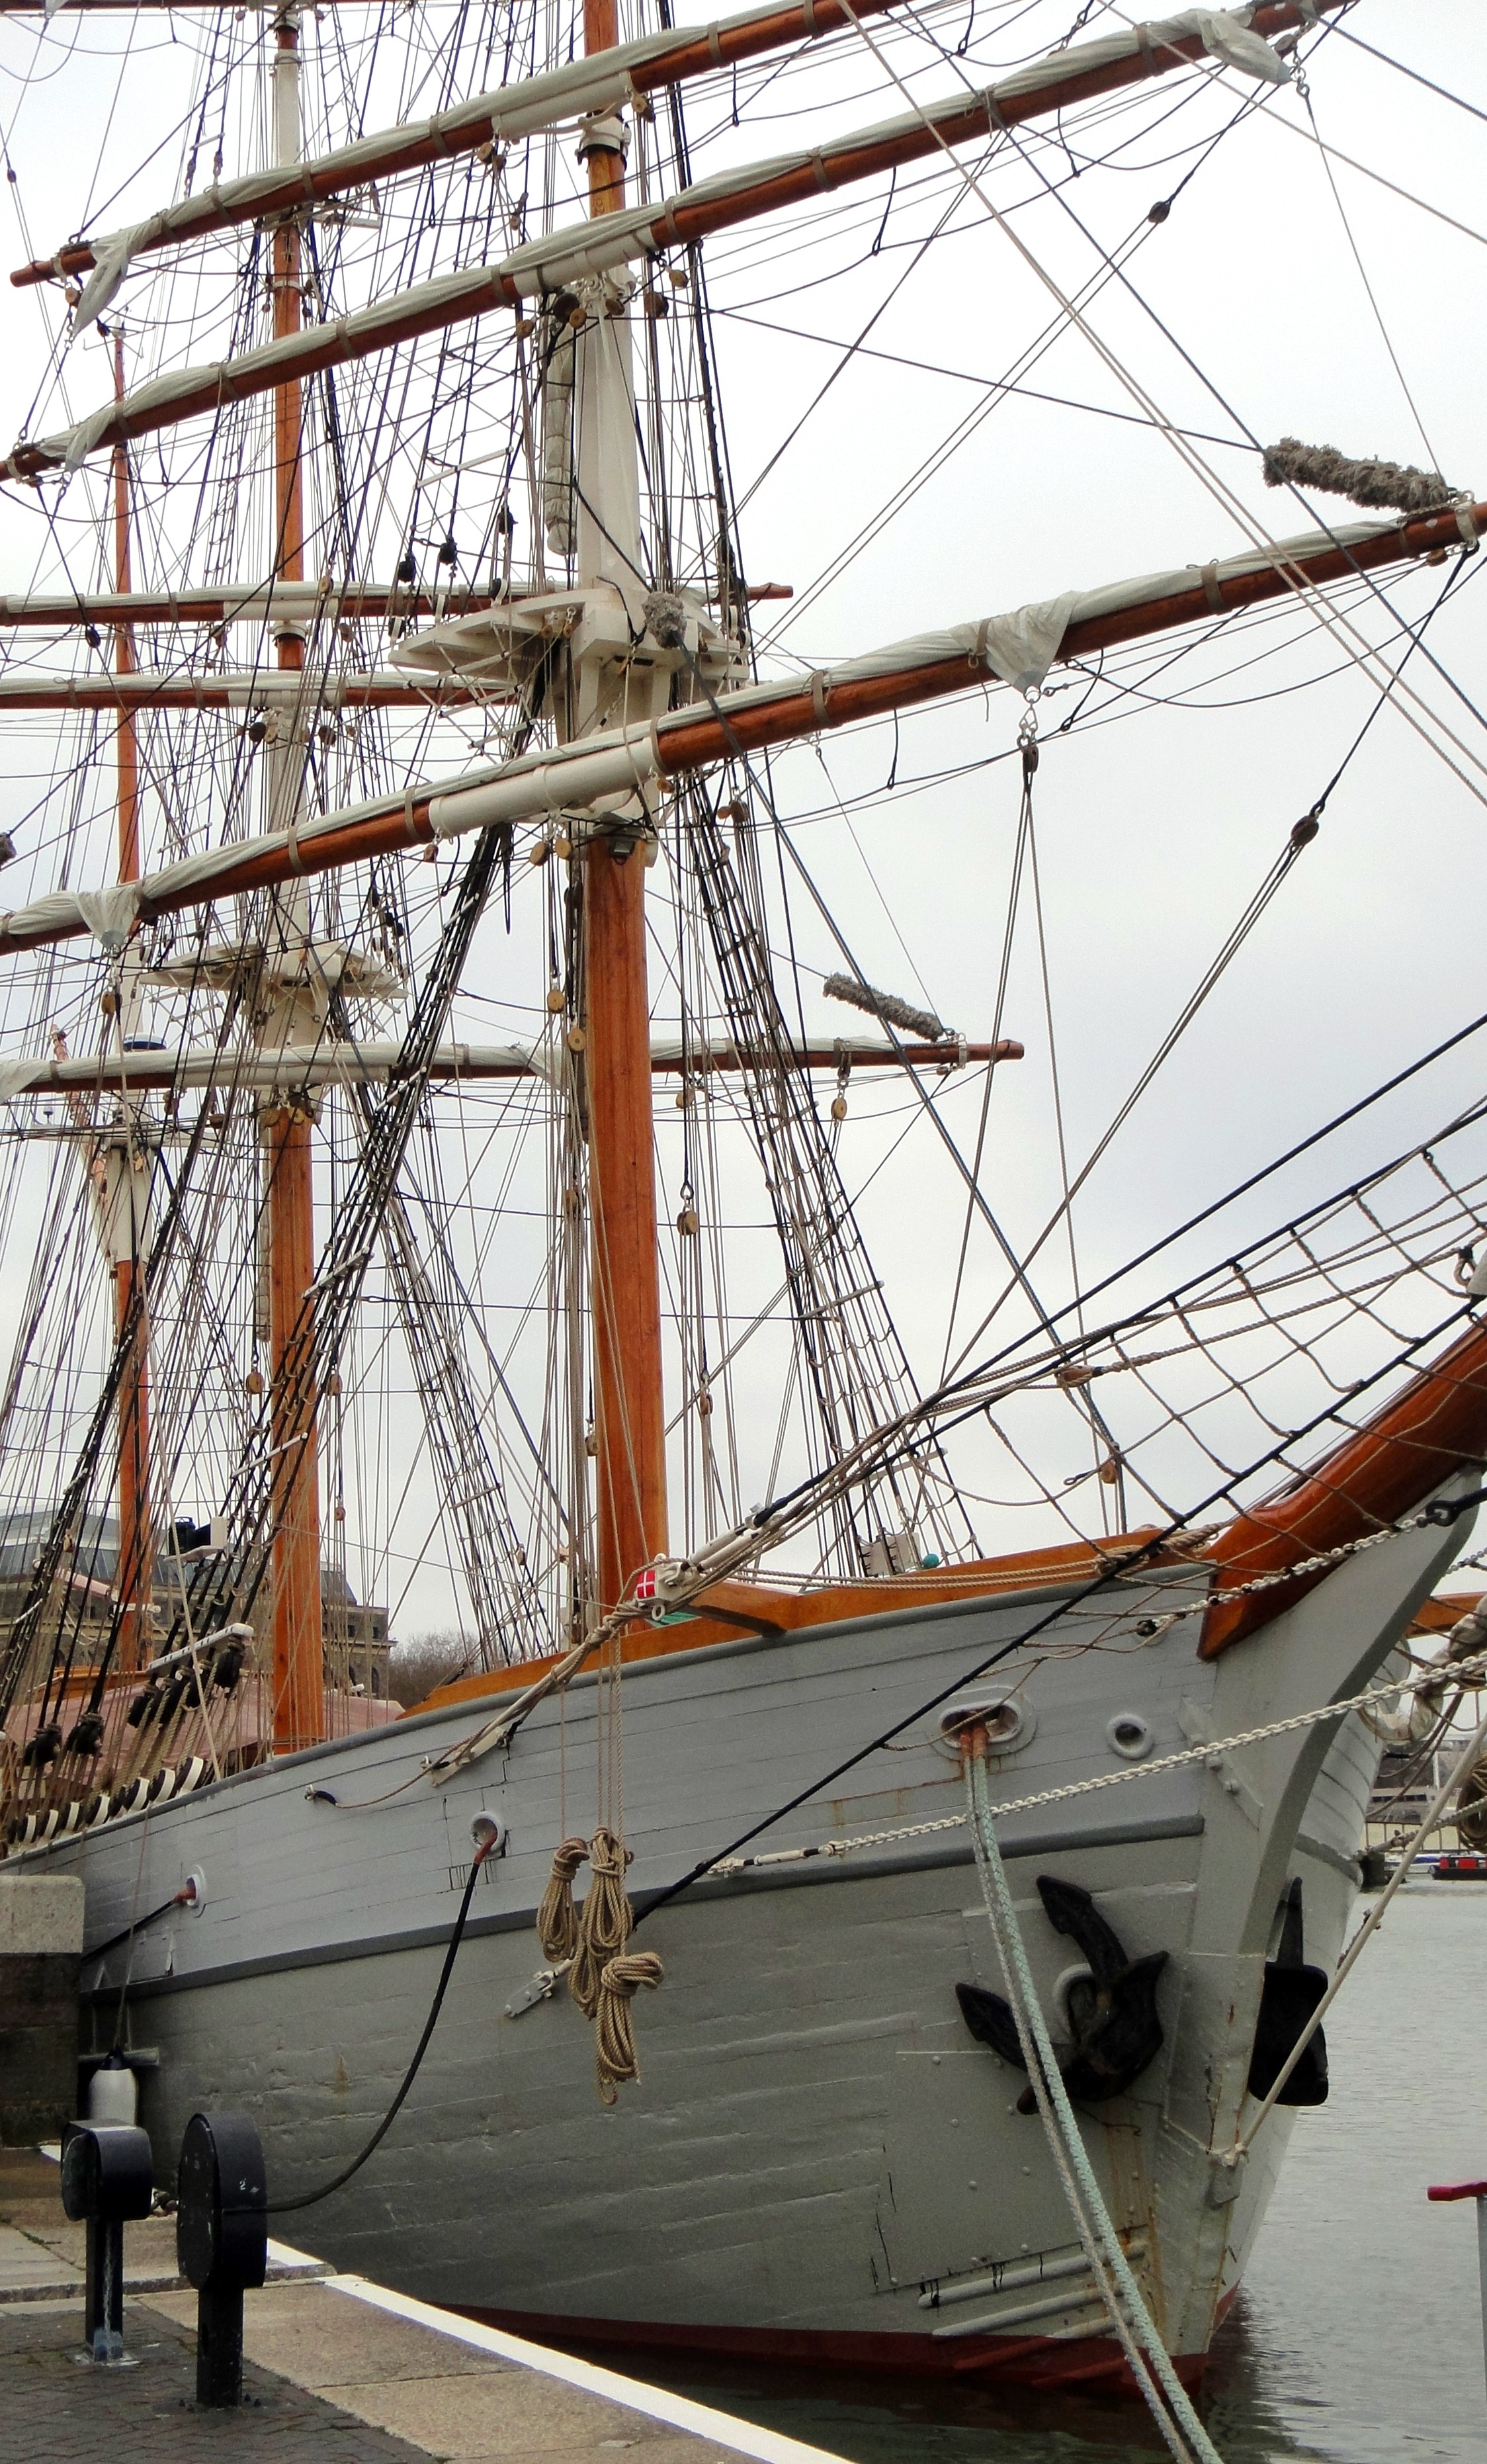
sea, water, ocean, boat, ship, vehicle, mast, sailboat, nautical, sail, watercraft, schooner, windjammer, barque, brig, sailing ship, galeas, tall ship, galleon, full rigged ship, ship of the line, caravel, brigantine, lugger, barquentine, carrack, manila galleon